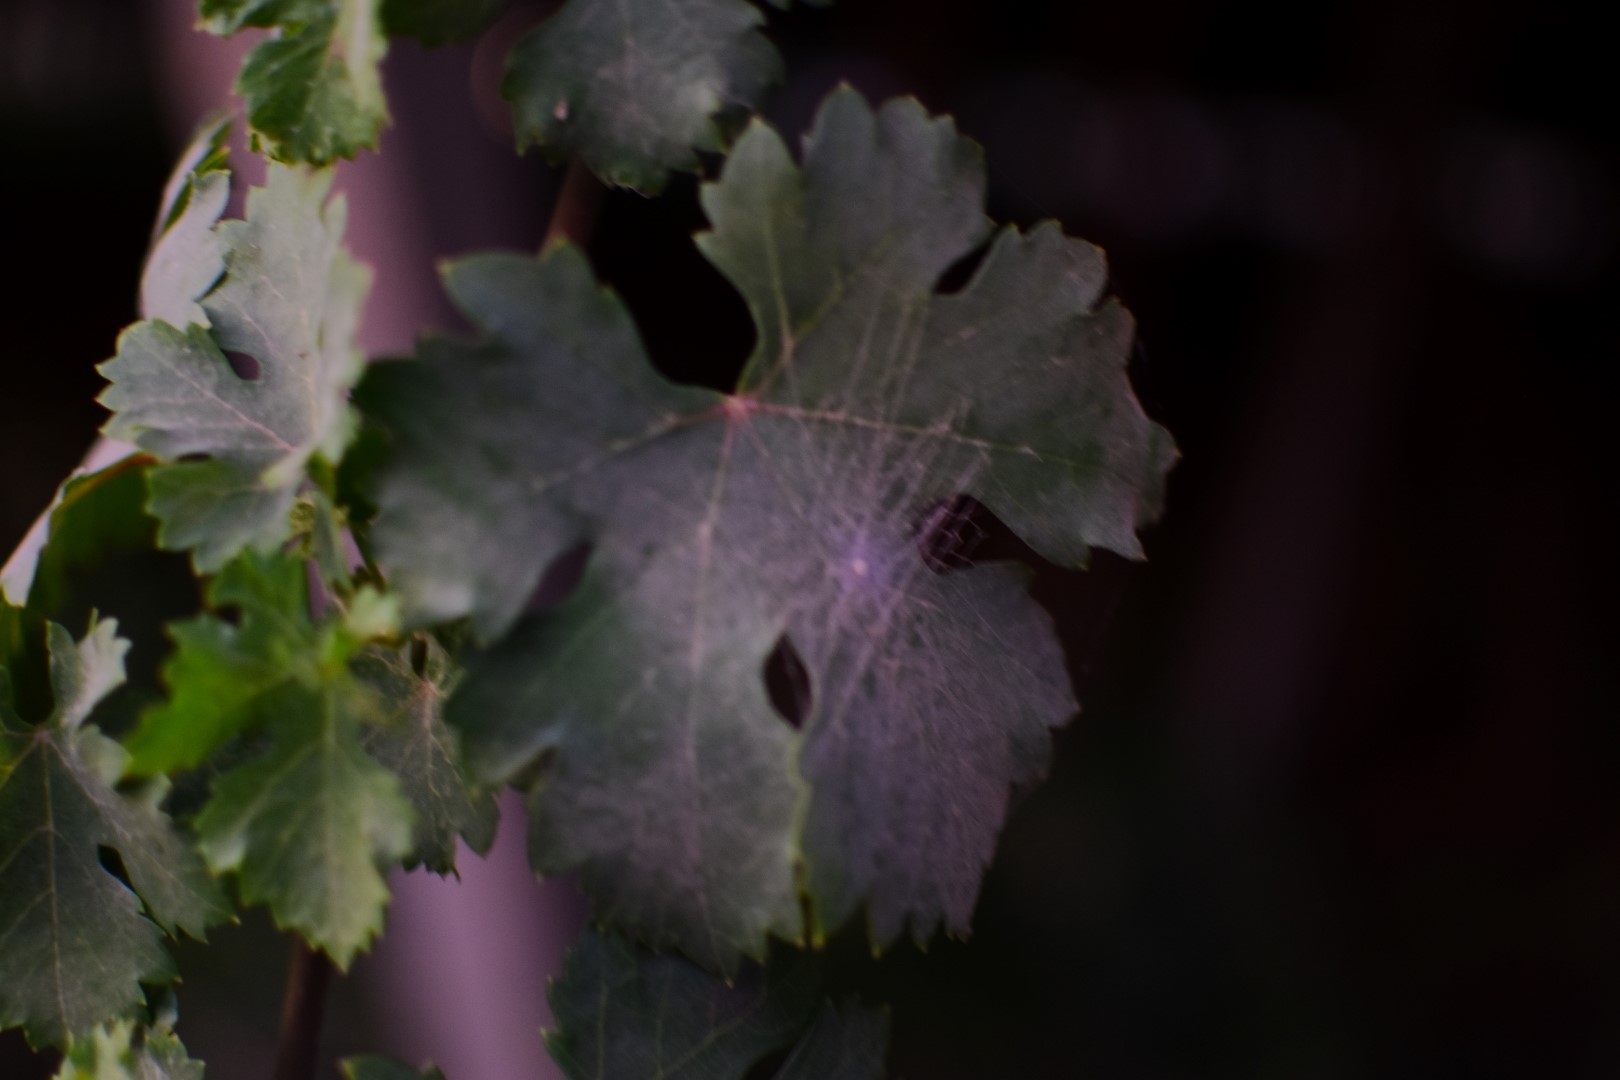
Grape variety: Aswud Balad